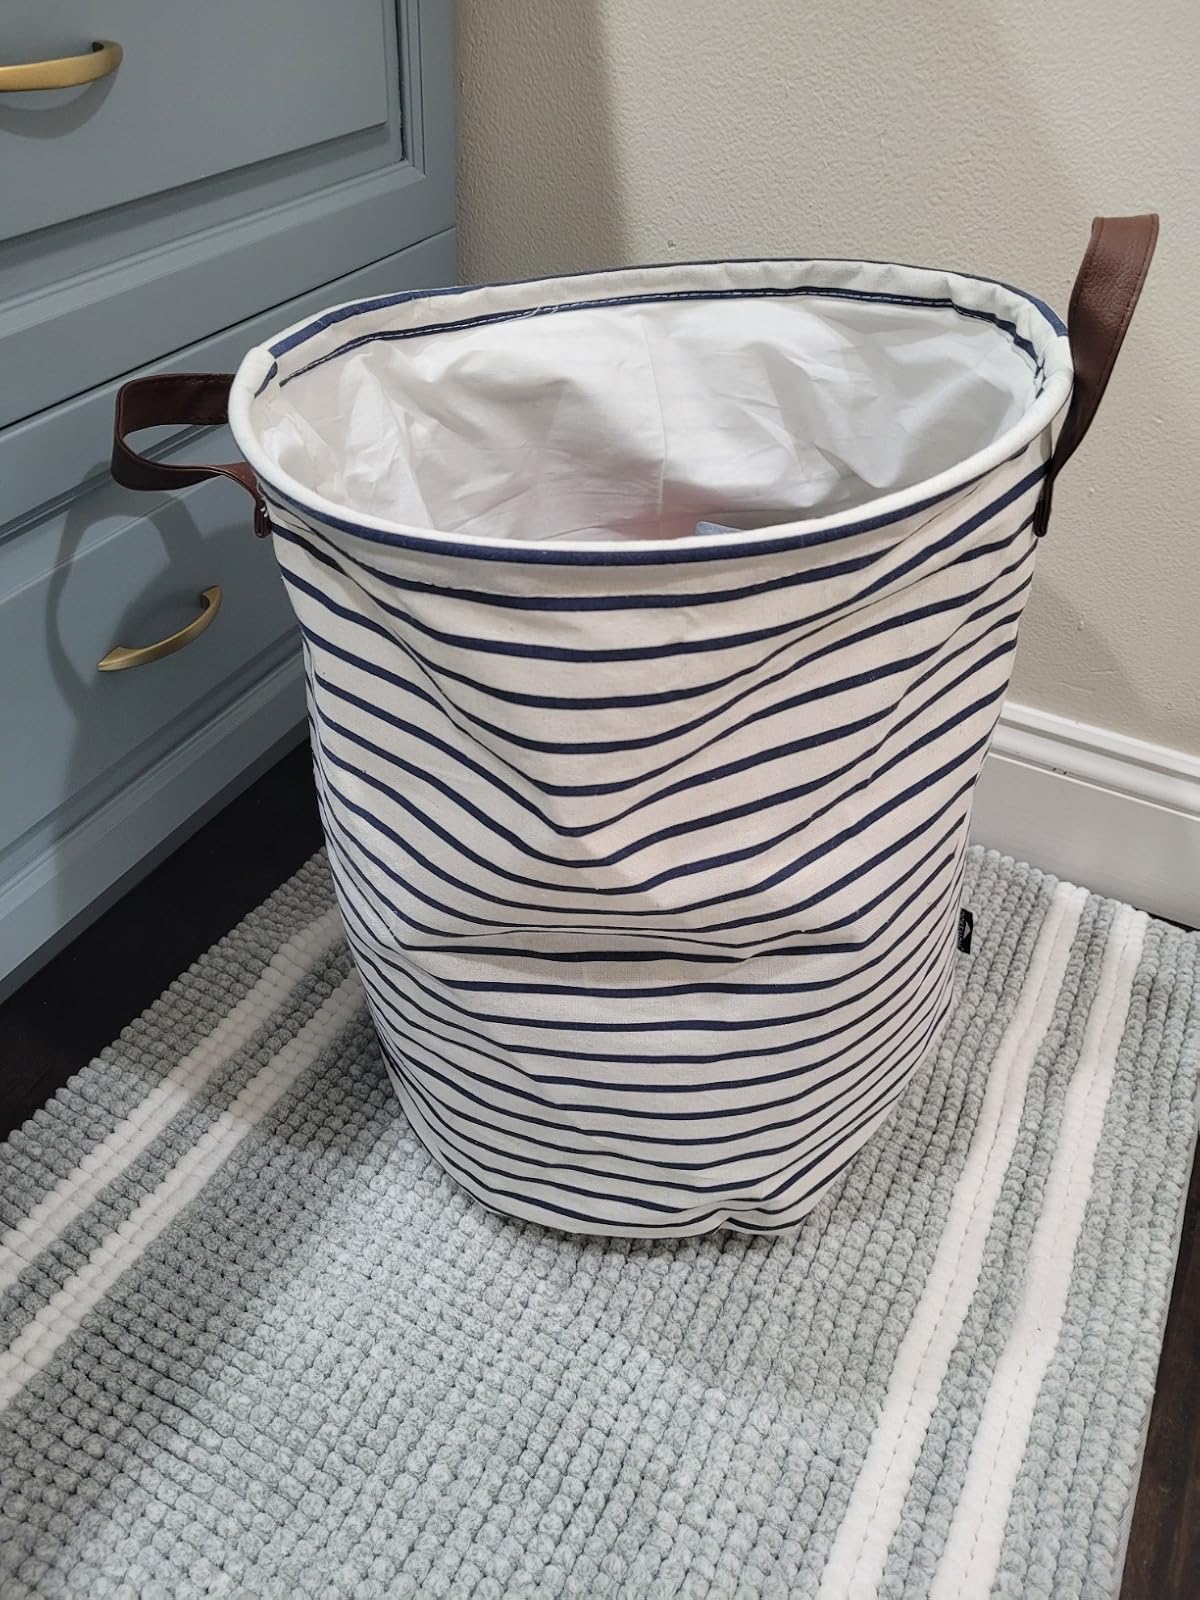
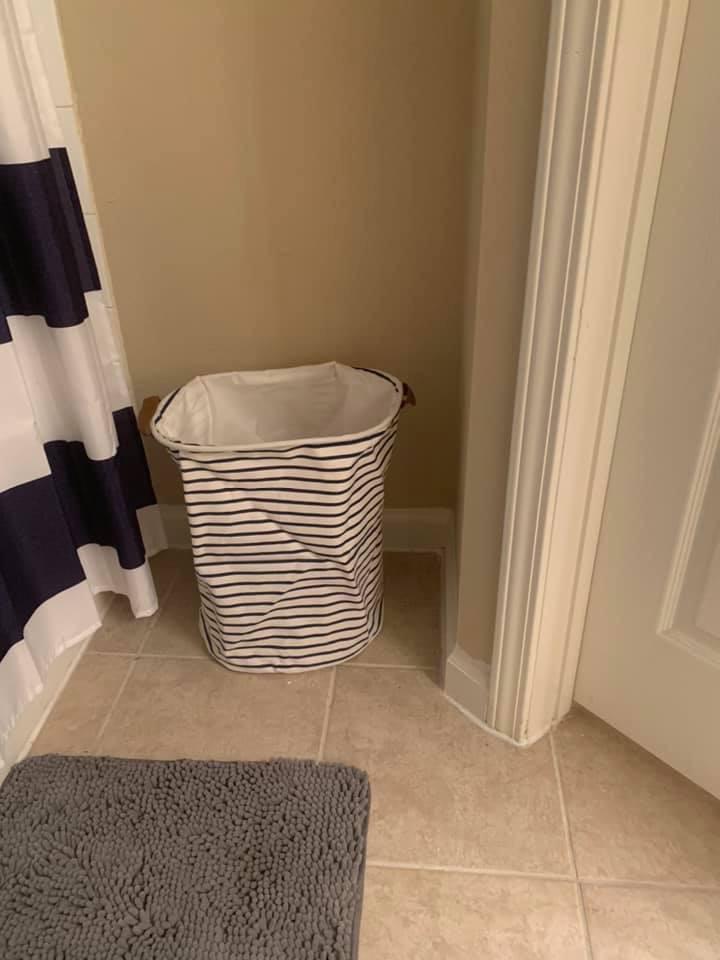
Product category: items_hamper
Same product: yes